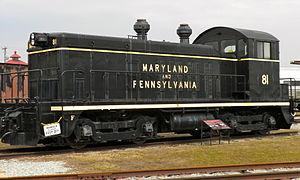
Strasburg Township est un township situé au centre du comté de Lancaster, en Pennsylvanie, aux États-Unis. En 2010, il comptait une population de 4 182 habitants.